Vidyodaya Pirivena

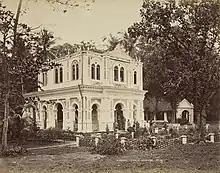
Hikkaduwe Sri Sumangala Thera at Vidyodaya pirivena in 1885

The Vidyodaya Pirivena was one of the prominent "piriven" (a monastic college, similar to a seminary, for the education of Buddhist monks) in Sri Lanka. It was founded in 1873 by Ven. Hikkaduwe Sri Sumangala Thera and later in 1959, the pirivena was granted the university status by the Government of Sri Lanka.